Childers Palace Backpackers Hostel fire

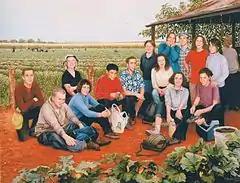
The portrait in oils ""Taking a break in the field"" by Josonia Palaitis (130x170 cm; 51x67 in) depicts the 15 backpackers killed in the fire.

The Childers Palace Backpackers Hostel fire on 23 June 2000 killed 15 backpackers nine women and six men at the former Palace Hotel in the town of Childers, Queensland, Australia, which had been converted into a backpacker hostel. Robert Paul Long was arrested for lighting the fire and charged with two counts of murder and one count of arson. He was later sentenced to life imprisonment.